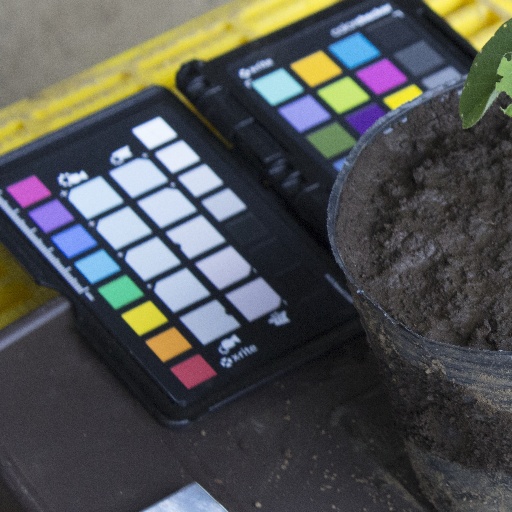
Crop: soybean